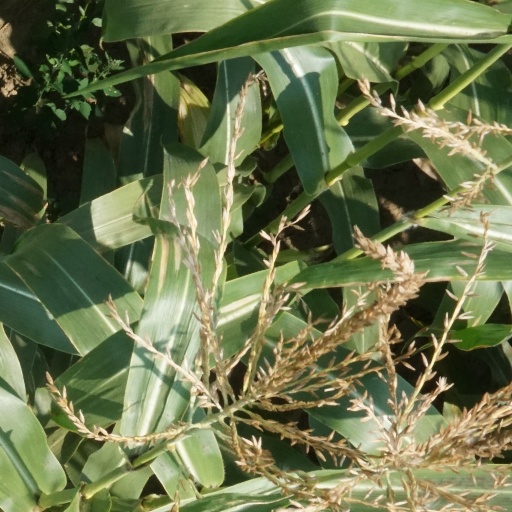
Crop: maize; corn